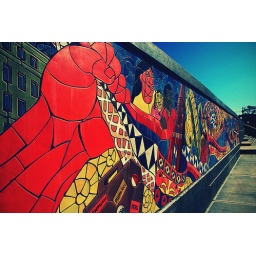
A walking bridge built in Mexican Town in Detroit Michigan.